Early Cholas

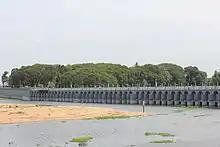
Kallanai / Grand Anicut built by Karikala Cholan, on the River Kaveri, near Tiruchirappalli

The inscriptions of the Medieval Cholas are replete with history about the Early Chola kings. The Cholas were looked upon as descended from the sun. These historic incidents speak of the Chola king "Kantaman", supposed contemporary of the sage Agastya, whose devotion brought the river Kaveri into existence. There is also the story of the king Manu who sentenced his son to death for having accidentally killed a calf. Mahavamasa portrays King Ellaalan who was defeated by Duttha Gamini as the just king who '..had a bell with a rope attached at the head of his bed, so that all who sought redress might ring it..'. King Sibi who rescued a dove from a hawk by giving his own flesh to the hungry hawk was also part of the early Chola history.